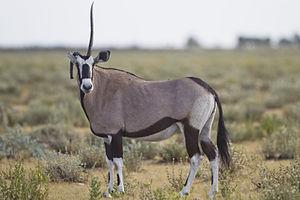
La licorne, parfois nommée unicorne, est une créature légendaire à corne unique. Son origine, controversée, résulte de multiples influences, en particulier de descriptions d'animaux tels que le rhinocéros et l'antilope, issues de récits d'explorateurs. Les premières représentations attestées d'animaux unicornes remontent à la civilisation de l'Indus. Le récit sanskrit d'Ekashringa et les routes commerciales pourraient avoir joué un rôle dans leur diffusion vers le Proche-Orient.